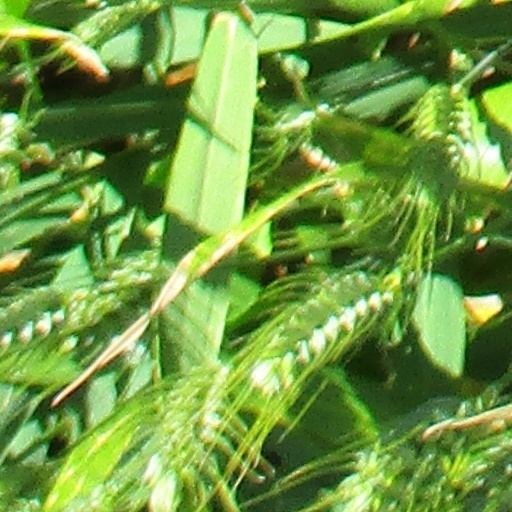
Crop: wheat